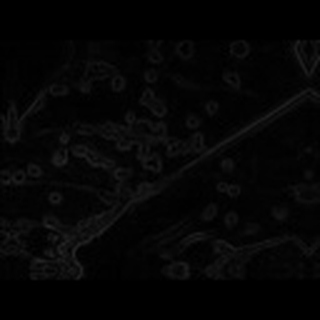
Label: cotton_bacterial_blight